Annuit cœptis

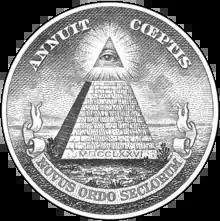
Reverse monochrome detail

"Annuit Cœptis" is translated by the U.S. State Department, the U.S. Mint, and the U.S. Treasury as, "He [God] has favored our undertakings" (brackets in original). However, the original Latin does not explicitly state who (or what) is the subject of the sentence.